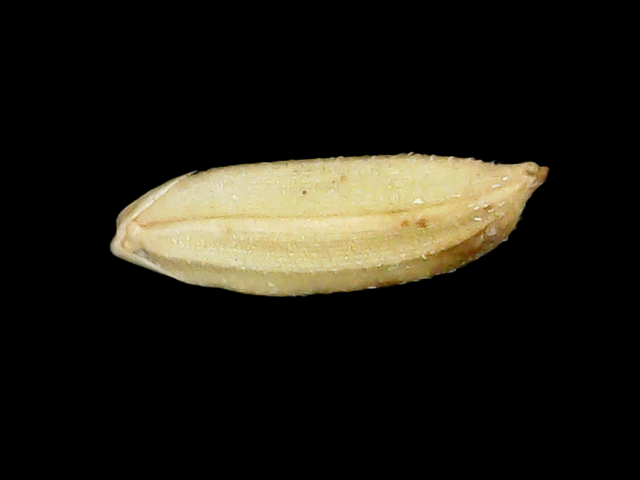
Rice variety: Bd30